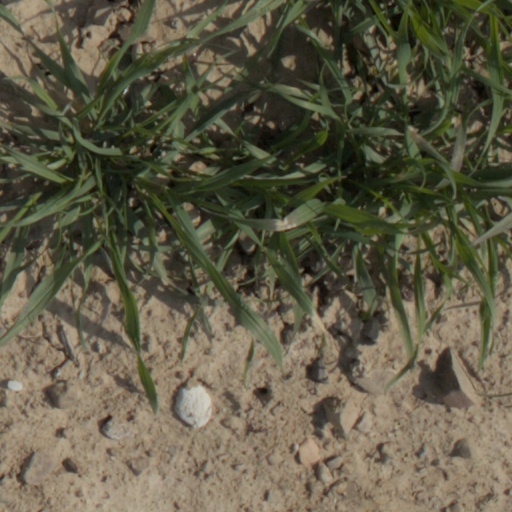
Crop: wheat